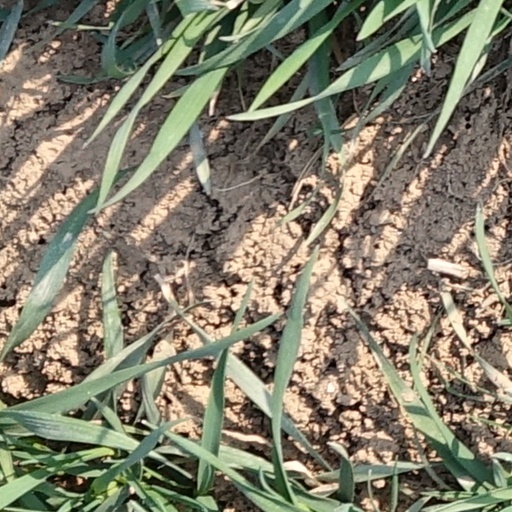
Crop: wheat